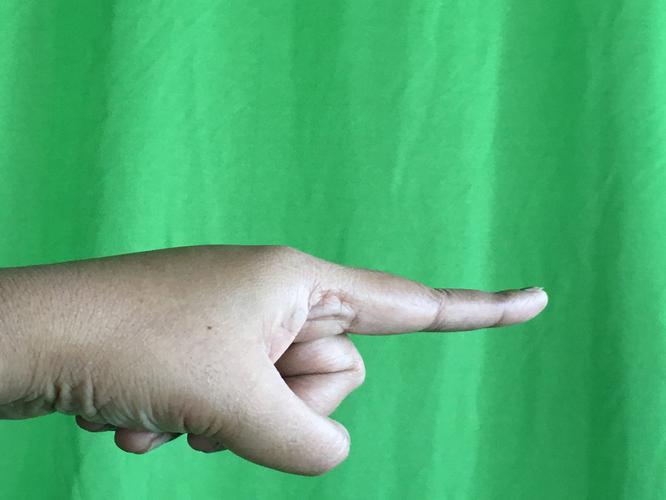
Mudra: Suchi
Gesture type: single_hand